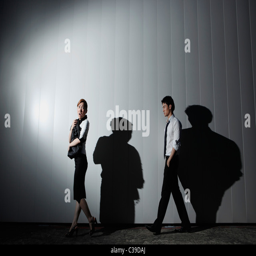
a man is following a woman down a street at night